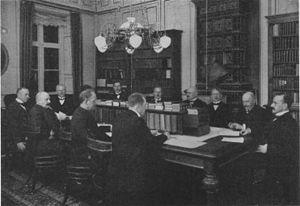
Le second gouvernement Staaff est à la tête du royaume de Suède de novembre 1911 à février 1914.